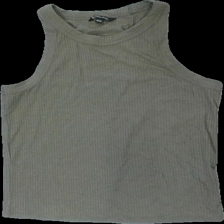
View: front
Type: Tank top
Category: Ladies
Brand: Happy Holly
Colors: Green
Material: 61% polyester 39% cotton
Cut: Regular
Size: 40
Season: Summer
Damage location: top center
Damage 2 location: top right
Price range: <50
Recommended usage: Reuse
Description: grönt linne